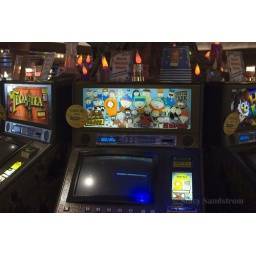
South Park slot machine in the casino